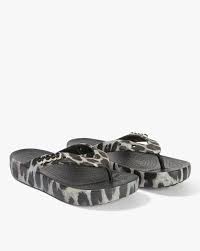
Label: Clog